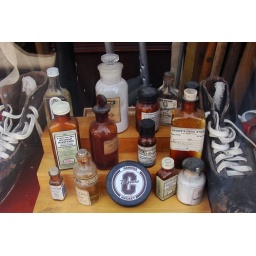
Old medicine bottle in the window of Crowe's. Submitted for May's MSH # 11 - Message in a bottle